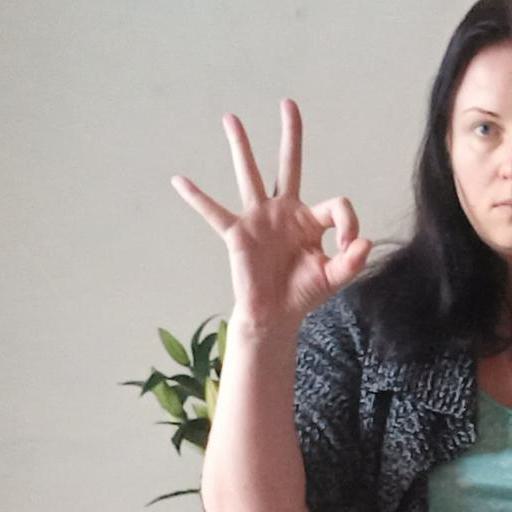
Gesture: ok